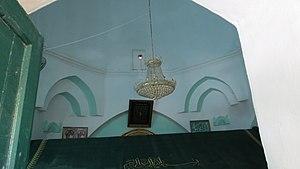
Nabi Moussa, également transcrit Nabî Mûsâ ou Nabi Musa, est un village de Palestine, en Cisjordanie, près de Jéricho. Il abrite la tombe présumée du prophète Moïse, point de départ annuel d'un pèlerinage musulman vers Jérusalem. Selon le recensement de l'État de Palestine en 2007, il comptait une population de 309 habitants sur 122,2 km².